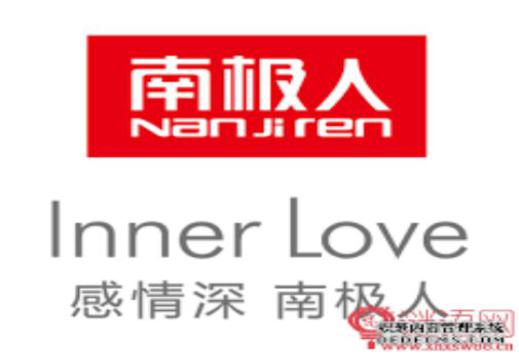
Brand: nanjiren
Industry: Clothes